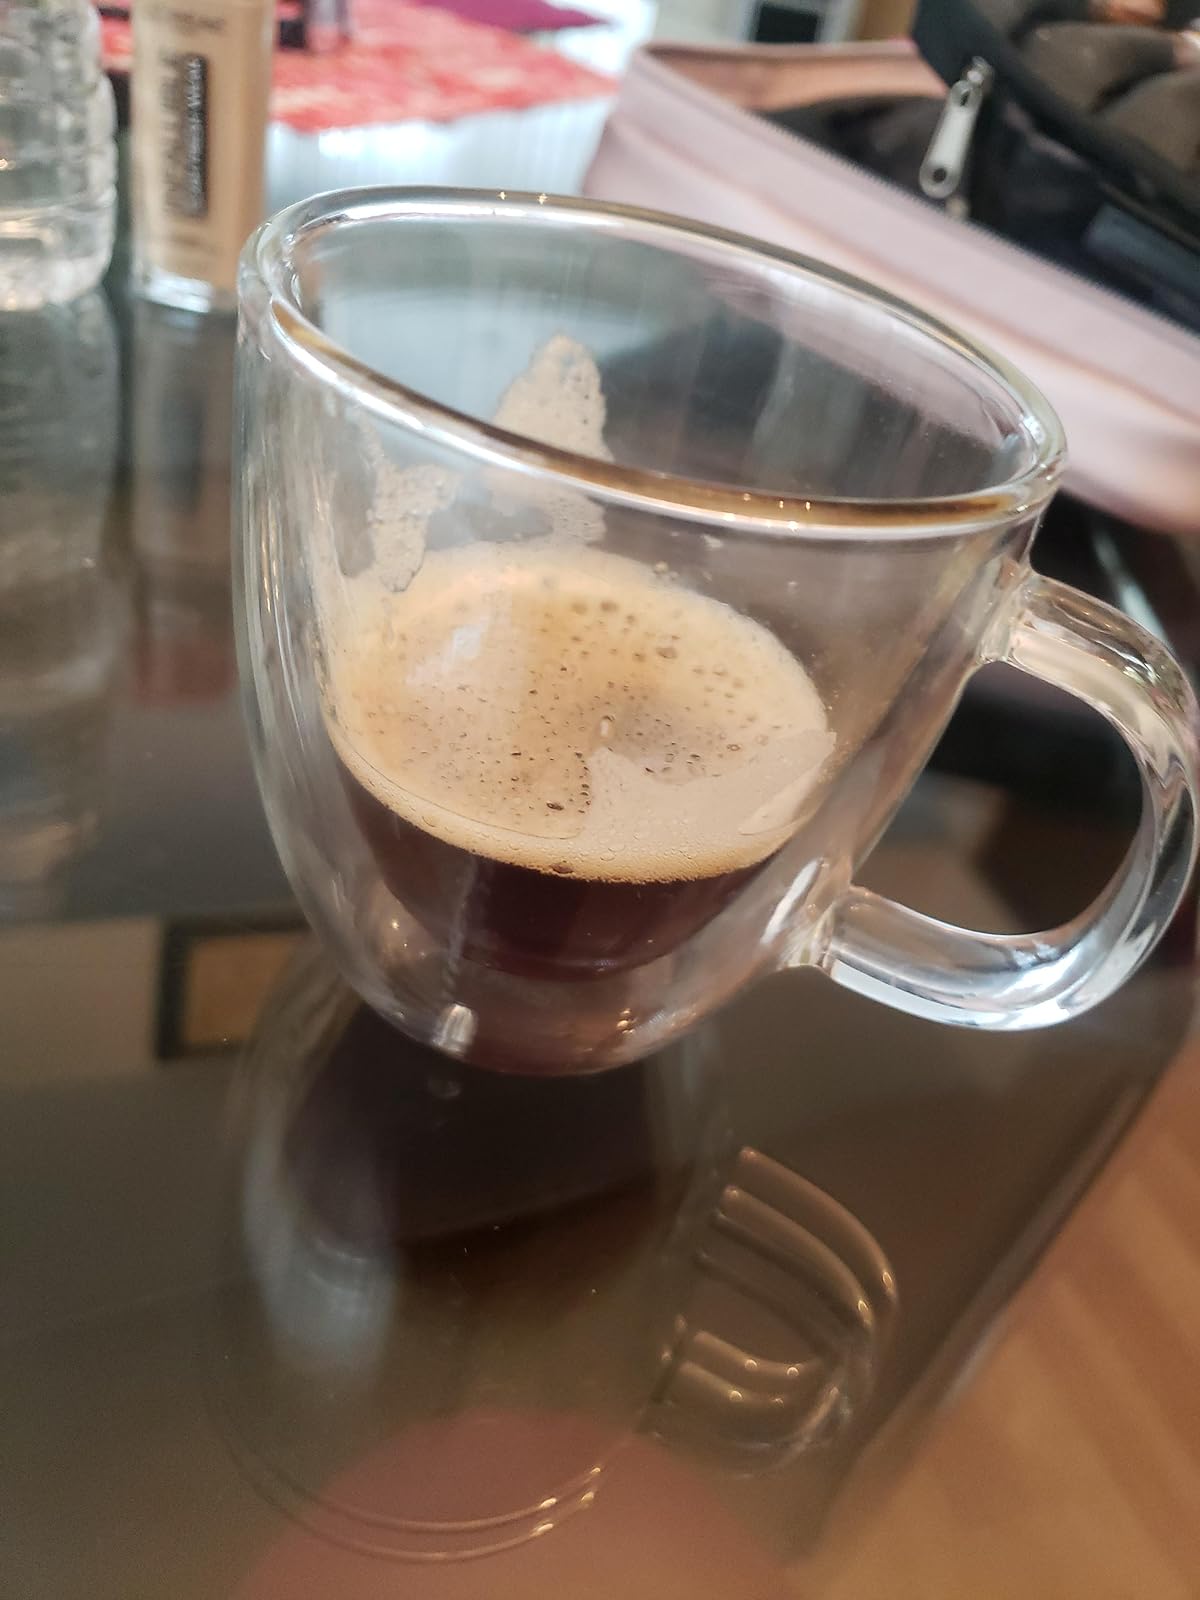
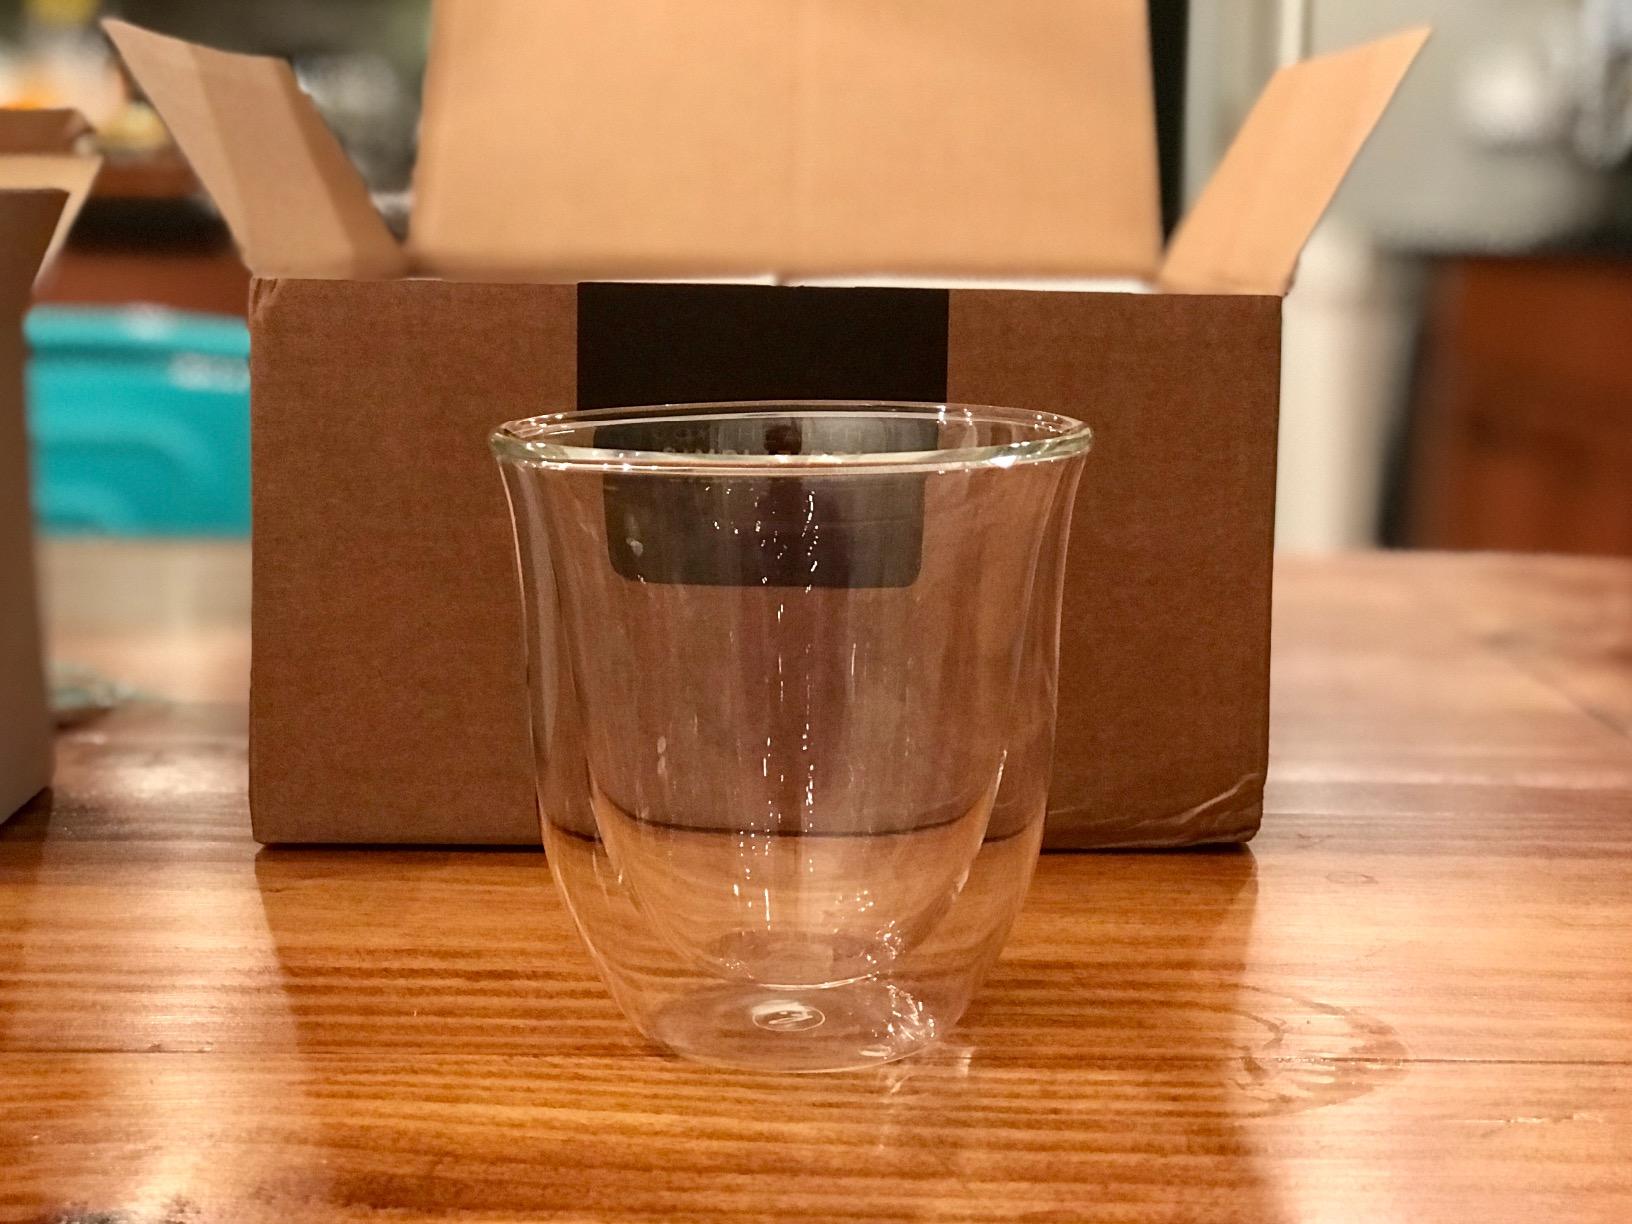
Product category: items_mug
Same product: no